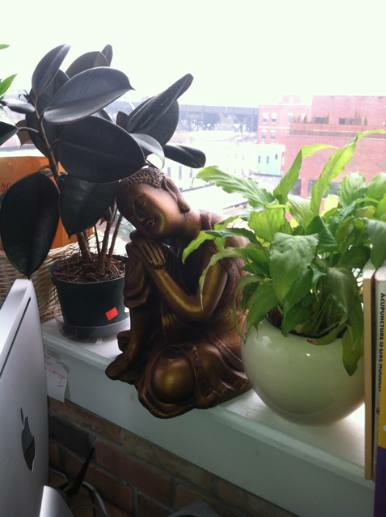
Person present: No